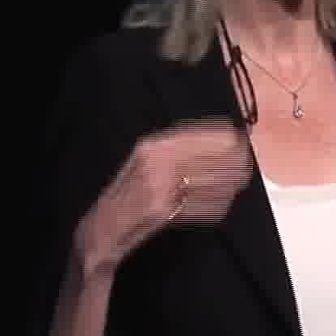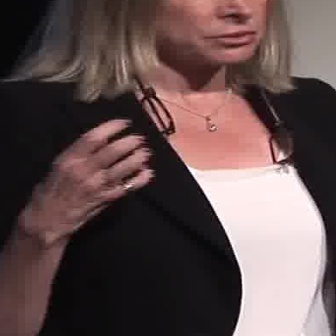
  Please identify the target specified by the bounding box [127,112,245,230] in the first image and locate it in the second image. Return the coordinates in [x_min,y_min,x_max,y_max] format.
Answer: [33,116,150,233]